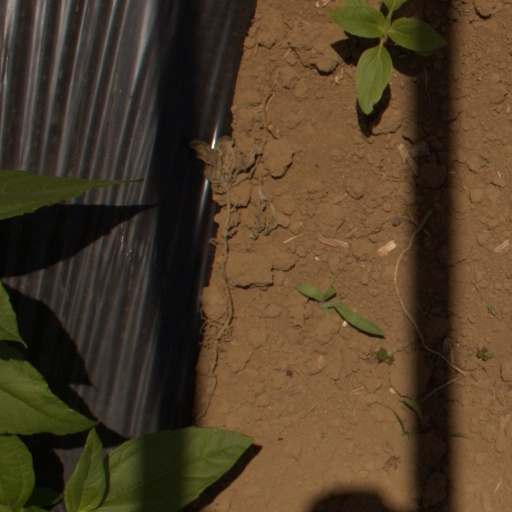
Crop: Jerusalem artichoke